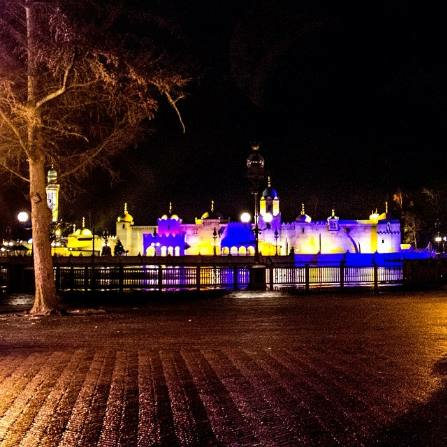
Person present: No